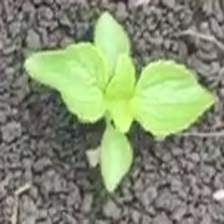
Weed species: Kena_(Commplina_benghalensio)